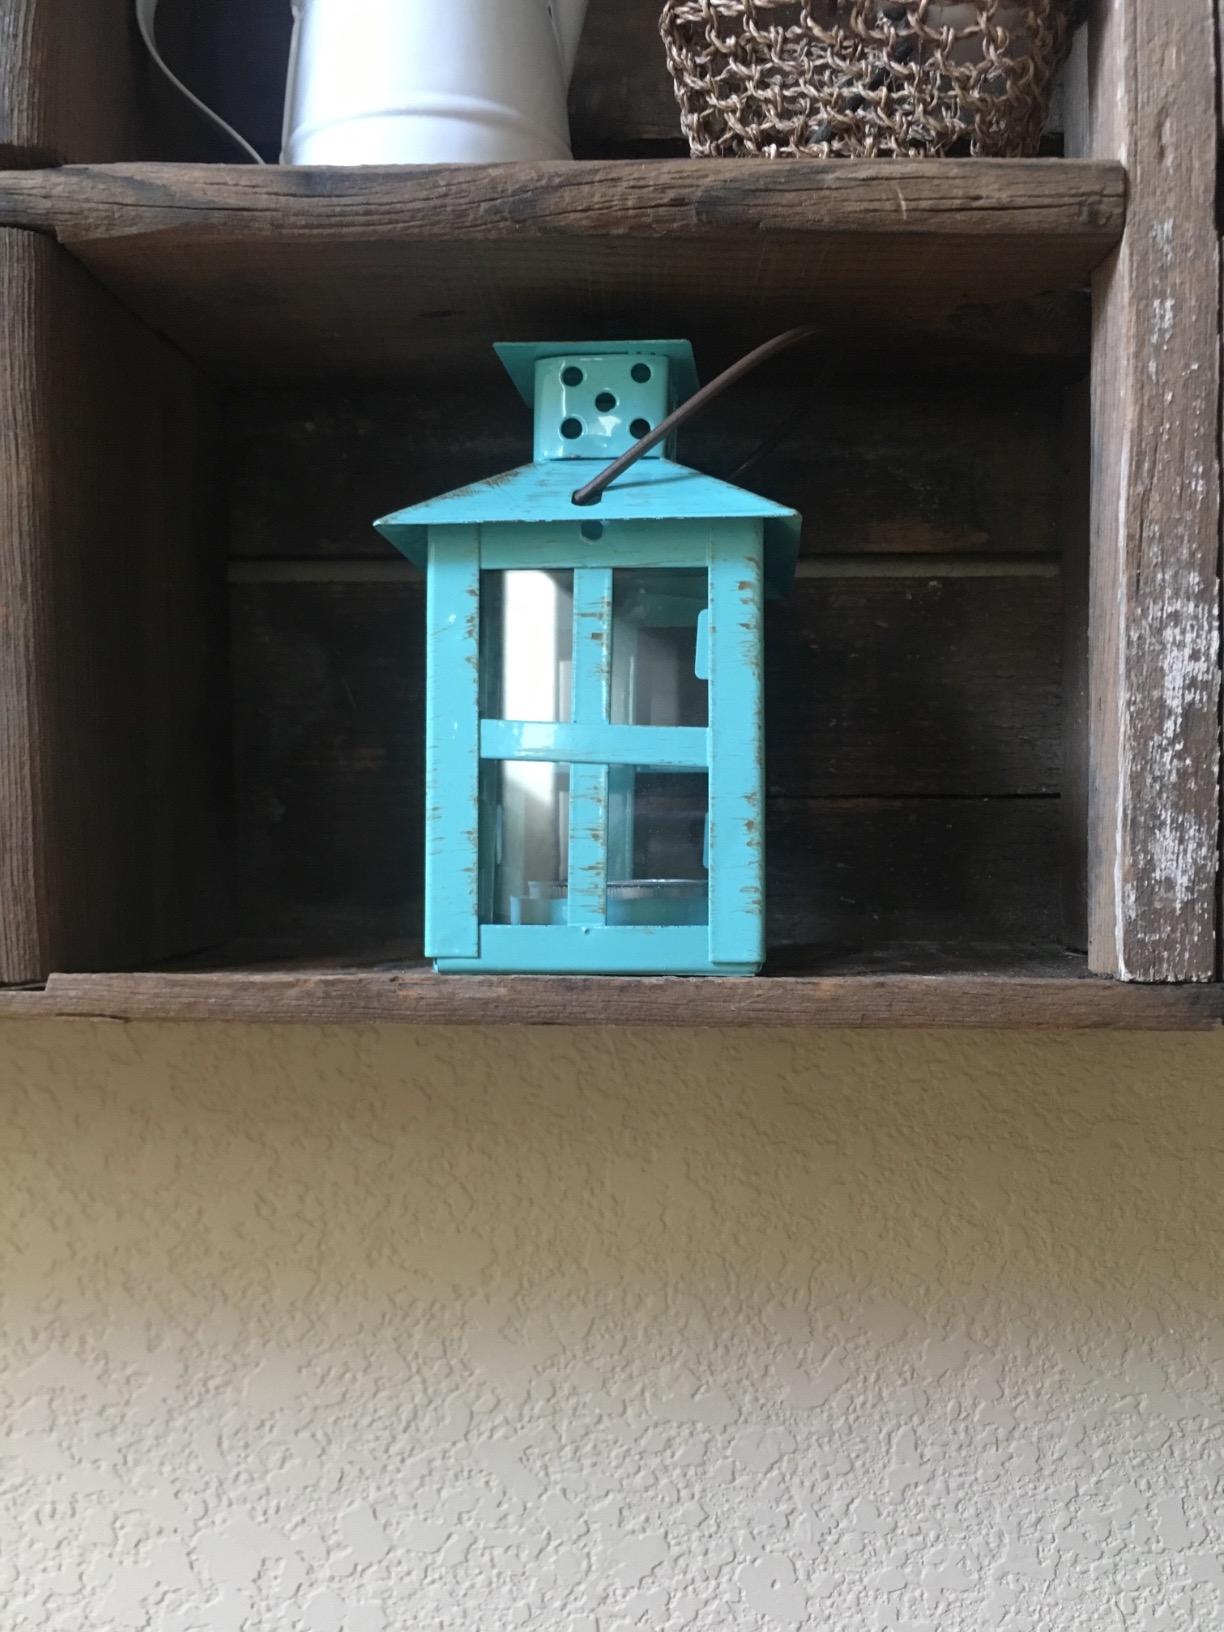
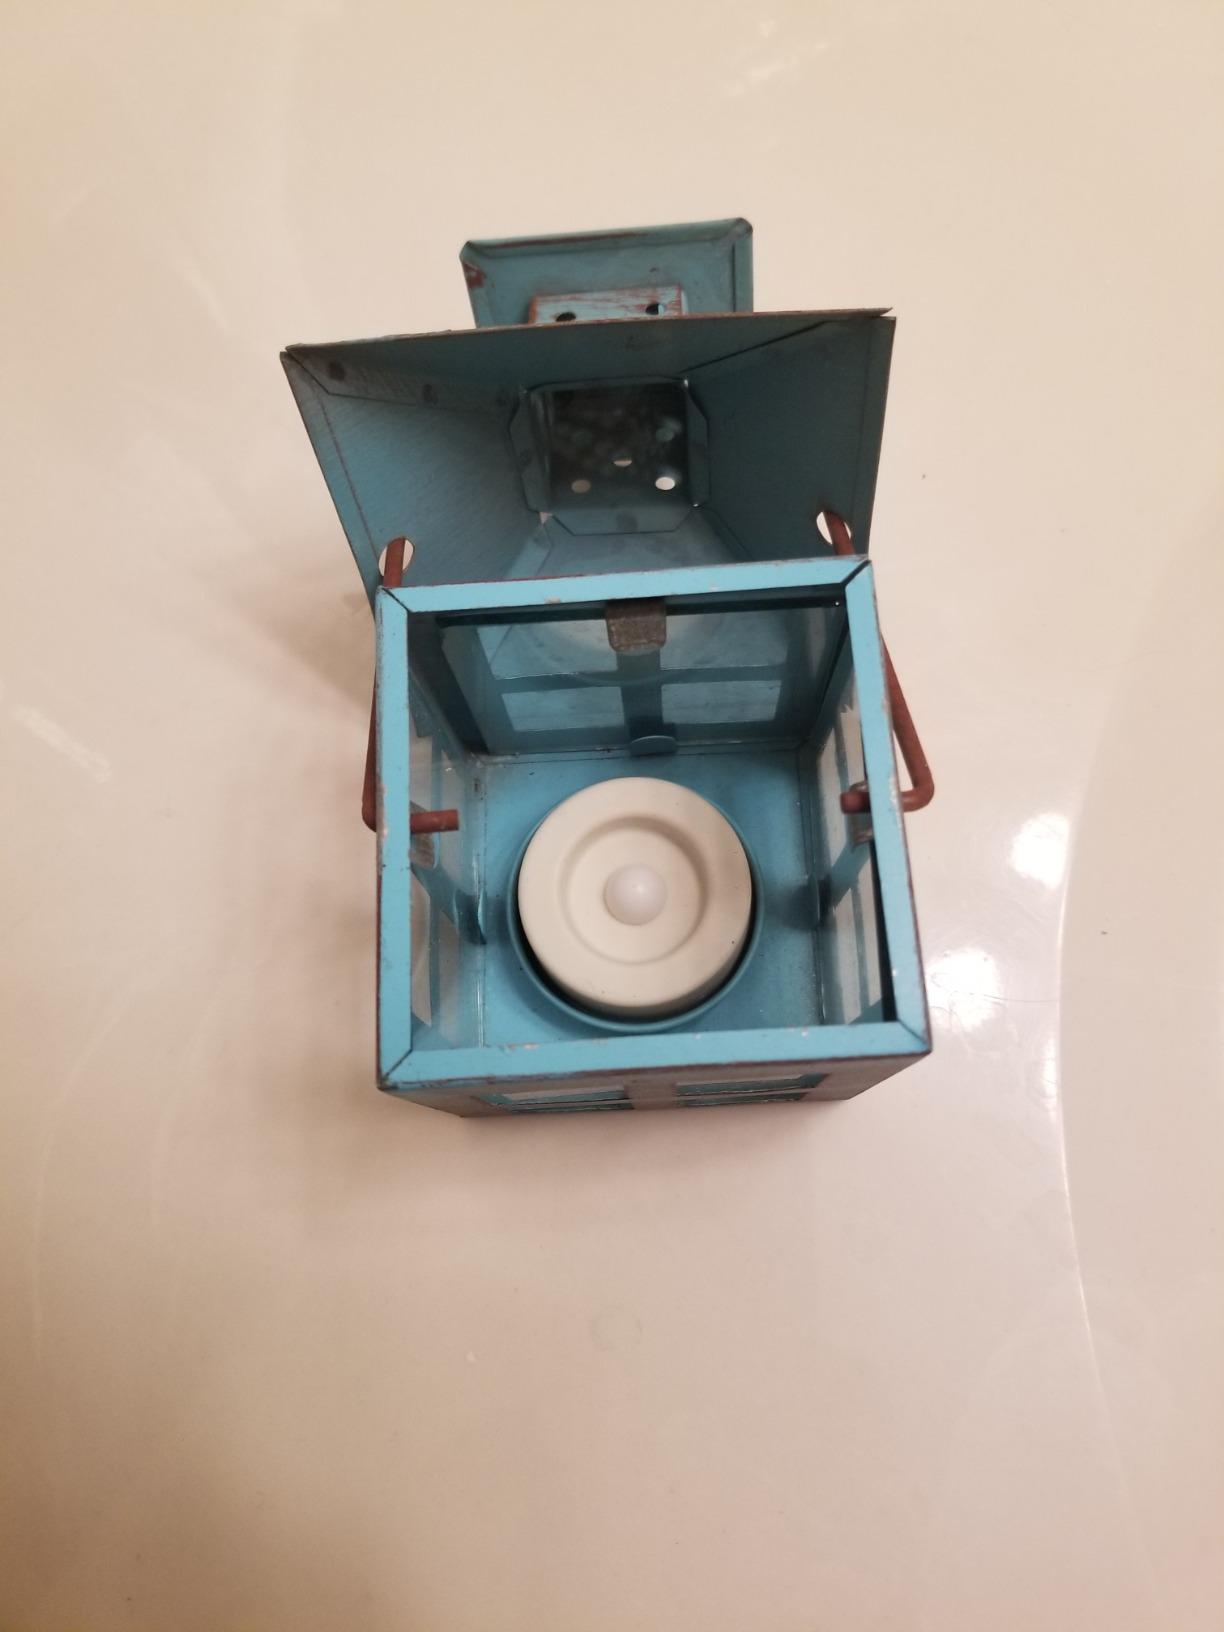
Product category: lantern
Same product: yes